Hardcore Justice (2013)

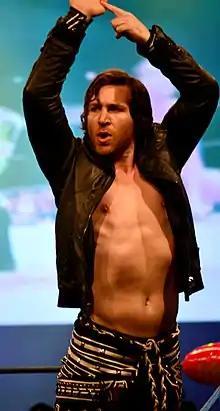
Chris Sabin was the defending TNA World Heavyweight Champion heading into Hardcore Justice.

At Destination X, Chris Sabin defeated Bully Ray to win the World Heavyweight Championship by invoking Option C clause which stated that Sabin had to vacate his X Division Championship in trade for a World Heavyweight Championship match. The following week, on "Impact Wrestling", Ray threatened to sue Sabin and TNA for using the hammer on him to win the title and demanded that Sabin returned the title which Sabin refused and then the TNA General Manager Hulk Hogan tore down Ray's lawsuit and announced that Sabin would defend the title against Ray in a steel cage match at the Hardcore Justice special episode of "Impact Wrestling" on August 15, in which neither Aces & Eights nor The Main Event Mafia would be allowed to interfere.